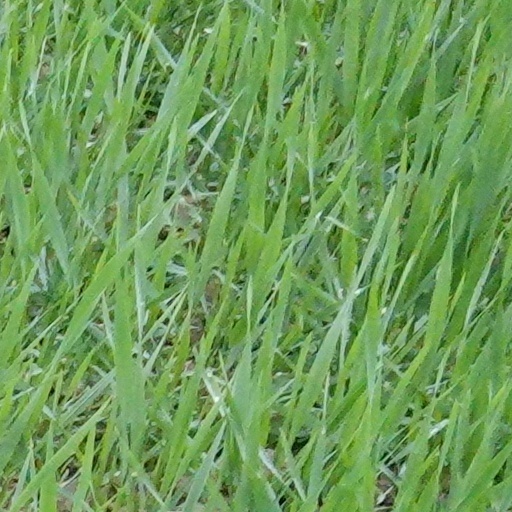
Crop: wheat